Washington Park (Portland, Oregon)

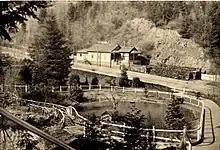
View of park entrance at Southwest Washington Street (now Burnside Street), 1898

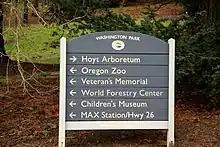
Washington Park wayfinding sign

Portland's zoo was founded in Washington Park in 1888 near the north end of the park. The bear house from the original zoo became a park maintenance shed; the 2018 Washington Park Master Plan calls for evaluation of whether the historic bear house should be restored as a maintenance facility or demolished. The zoo moved in 1925 to what is now the site of the Japanese Garden. The only surviving structure from the second zoo is the elephant barn, now converted into a picnic shelter and decorated with tile mosaic of various animals and a life-size brick relief sculpture of an elephant and calf. The zoo moved again in 1959 to its present location at the park's southern edge.